Urban planning in Australia

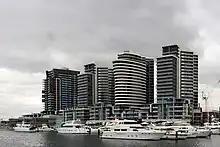
Melbourne docklands development, 2009

In parallel to the renovation of the housing stock there has also been a revitalization of disused industrial and commercial spaces such as warehouses and docklands and these have been transformed into new residential, commercial and recreational spaces often with high density development. Examples include the Docklands development in Melbourne, Green Square, Victoria Park and Barrangaroo in Sydney and South Bank in Brisbane.